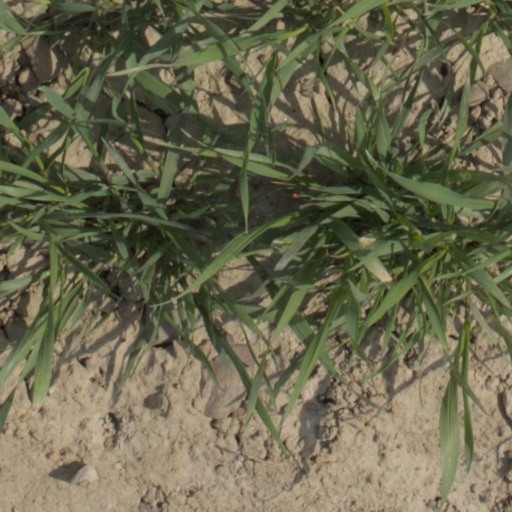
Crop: wheat